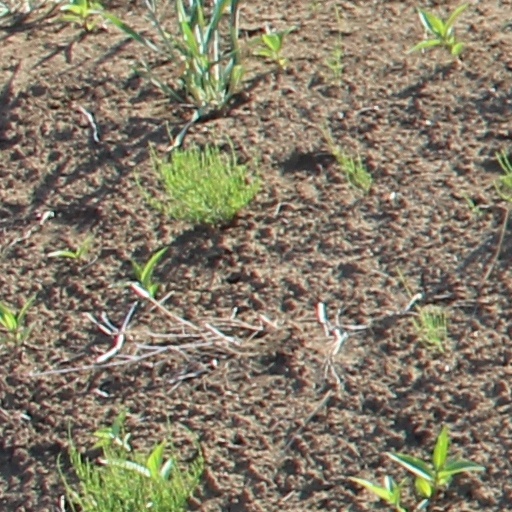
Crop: wheat